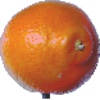
Label: images